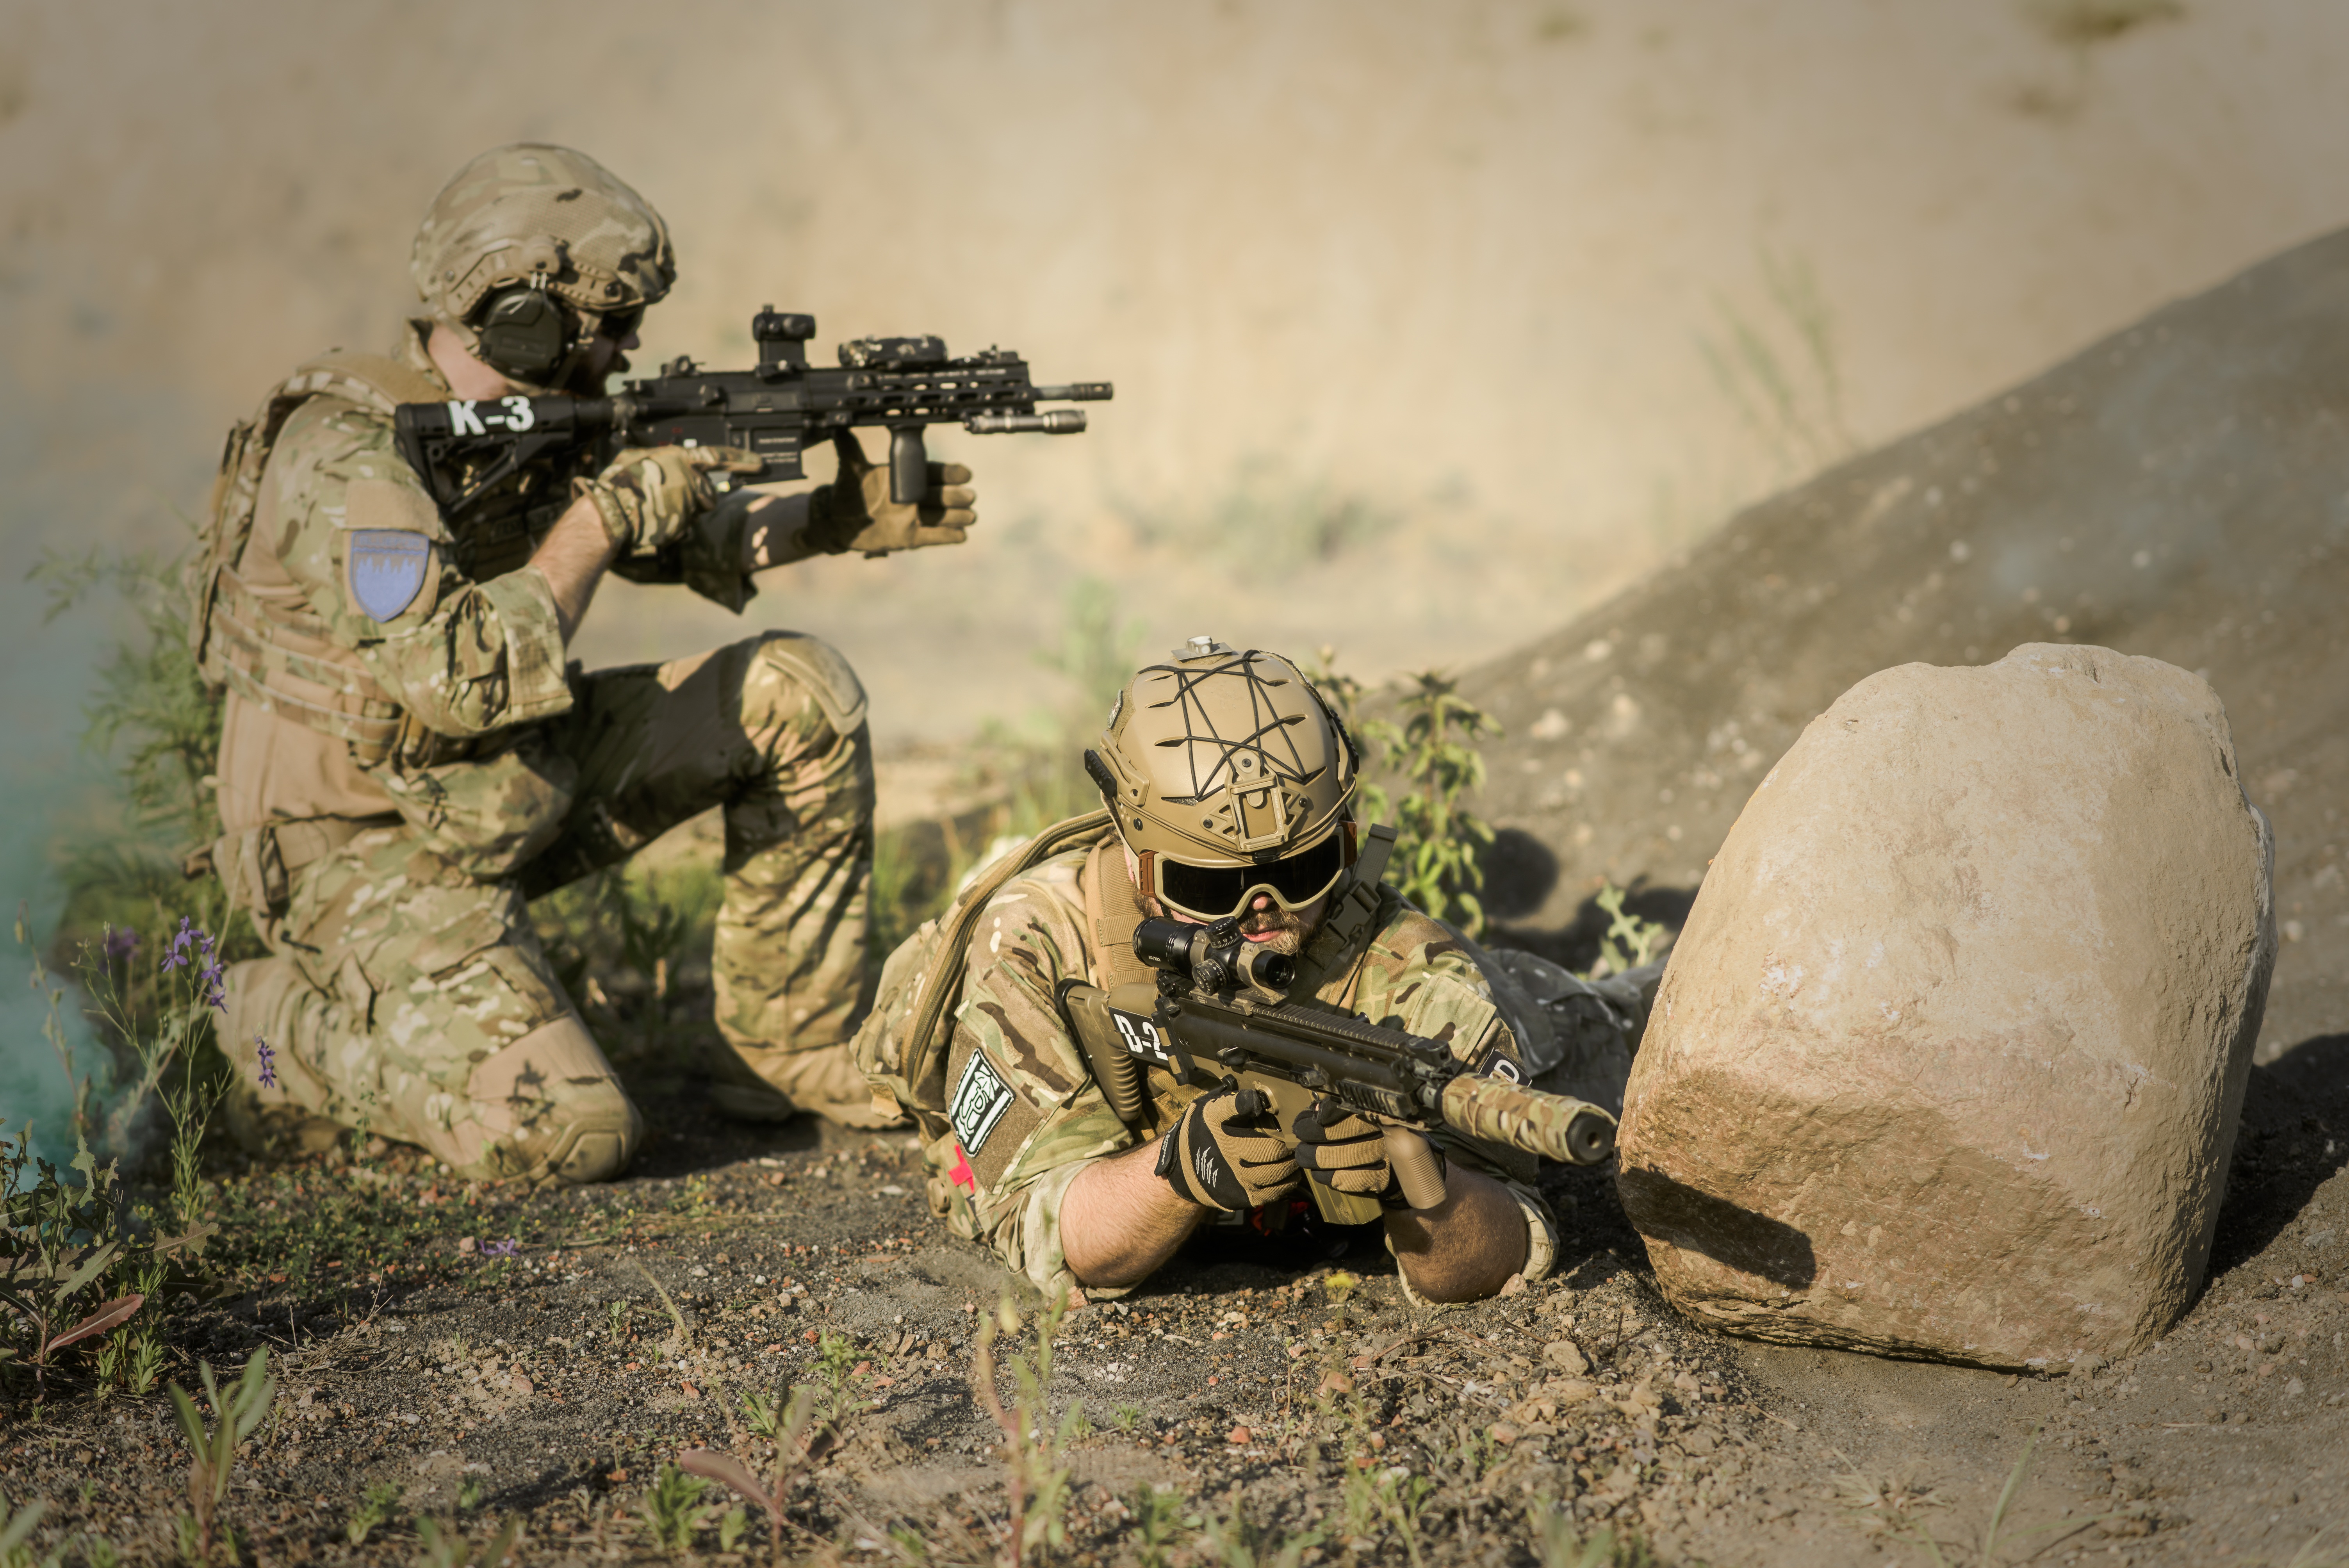
man, nature, outdoor, sand, person, group, people, sport, desert, adventure, backpack, smoke, military, young, soldier, army, action, freedom, extreme, lifestyle, weapon, security, activity, war, team, danger, kill, shoot, guns, police, attack, terrorism, terror, special, swat, killer, active, conflict, troop, pistol, shooter, assault, infantry, gunshow, armed, firearm, reconnaissance, terrorist, adventure travel, asg, marksman, mercenary